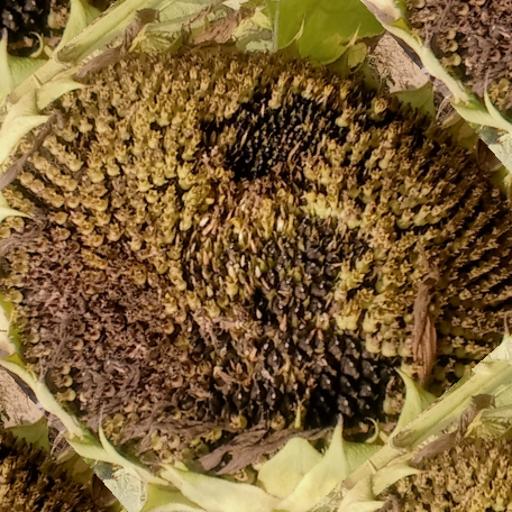
Label: Gray_mold